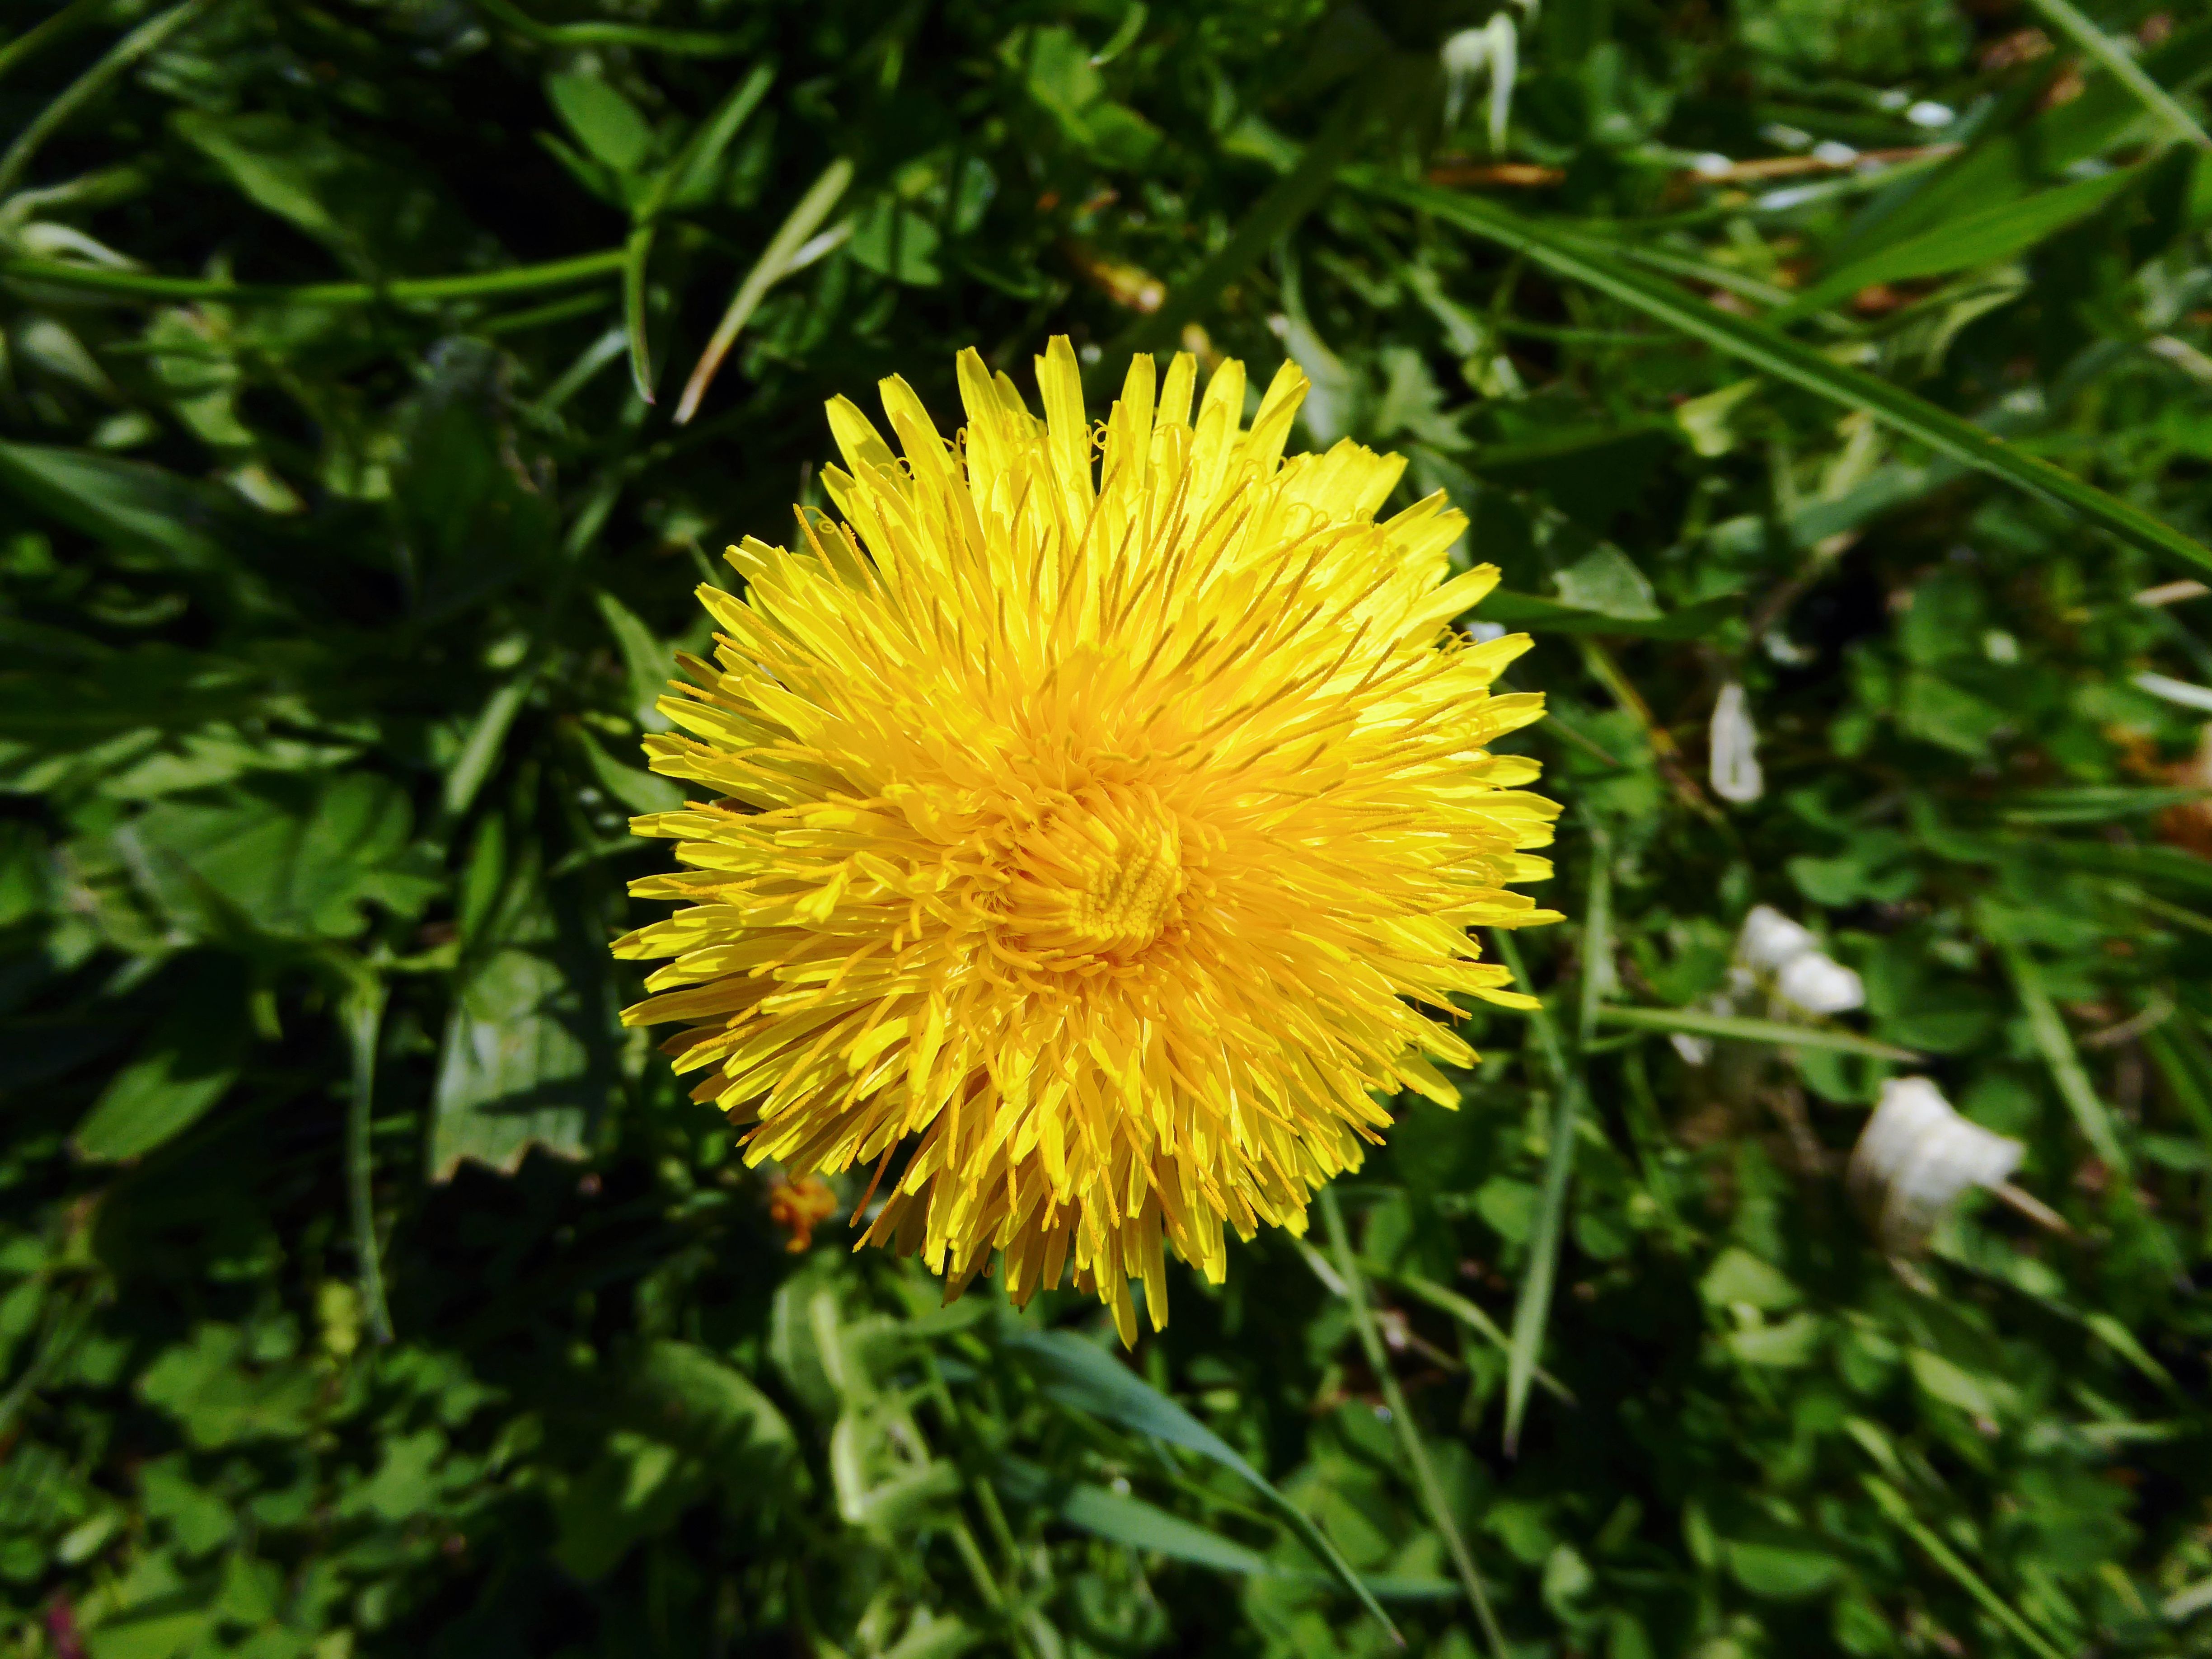
nature, blossom, plant, meadow, dandelion, prairie, flower, bloom, spring, macro, botany, yellow, flora, wildflower, medicinal plant, flowering plant, daisy family, annual plant, land plant